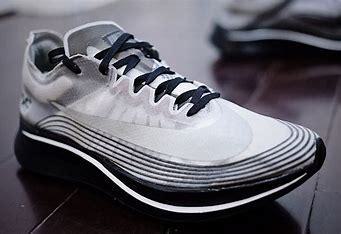
Brand: Nike
Model: Zoom Fly SP